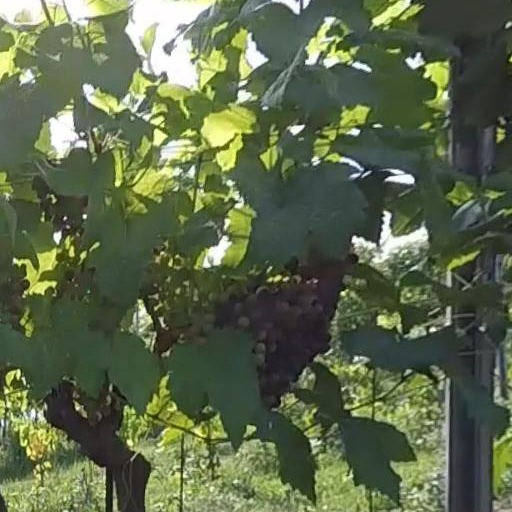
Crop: grape